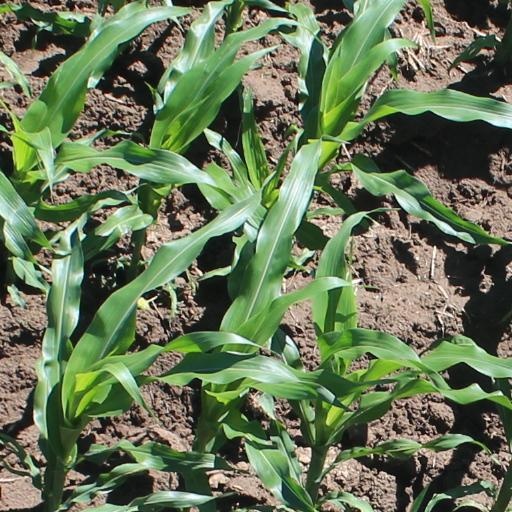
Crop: maize; corn